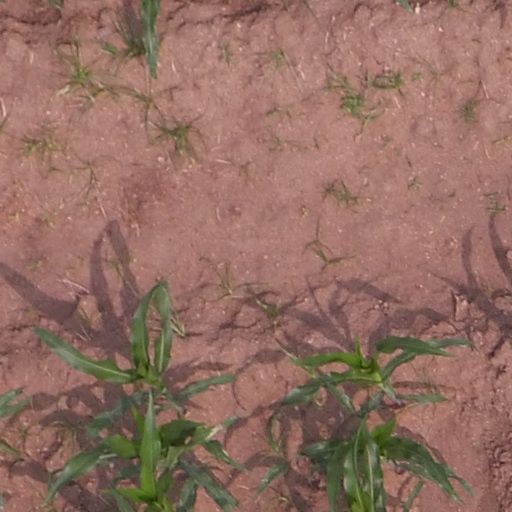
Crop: maize; corn